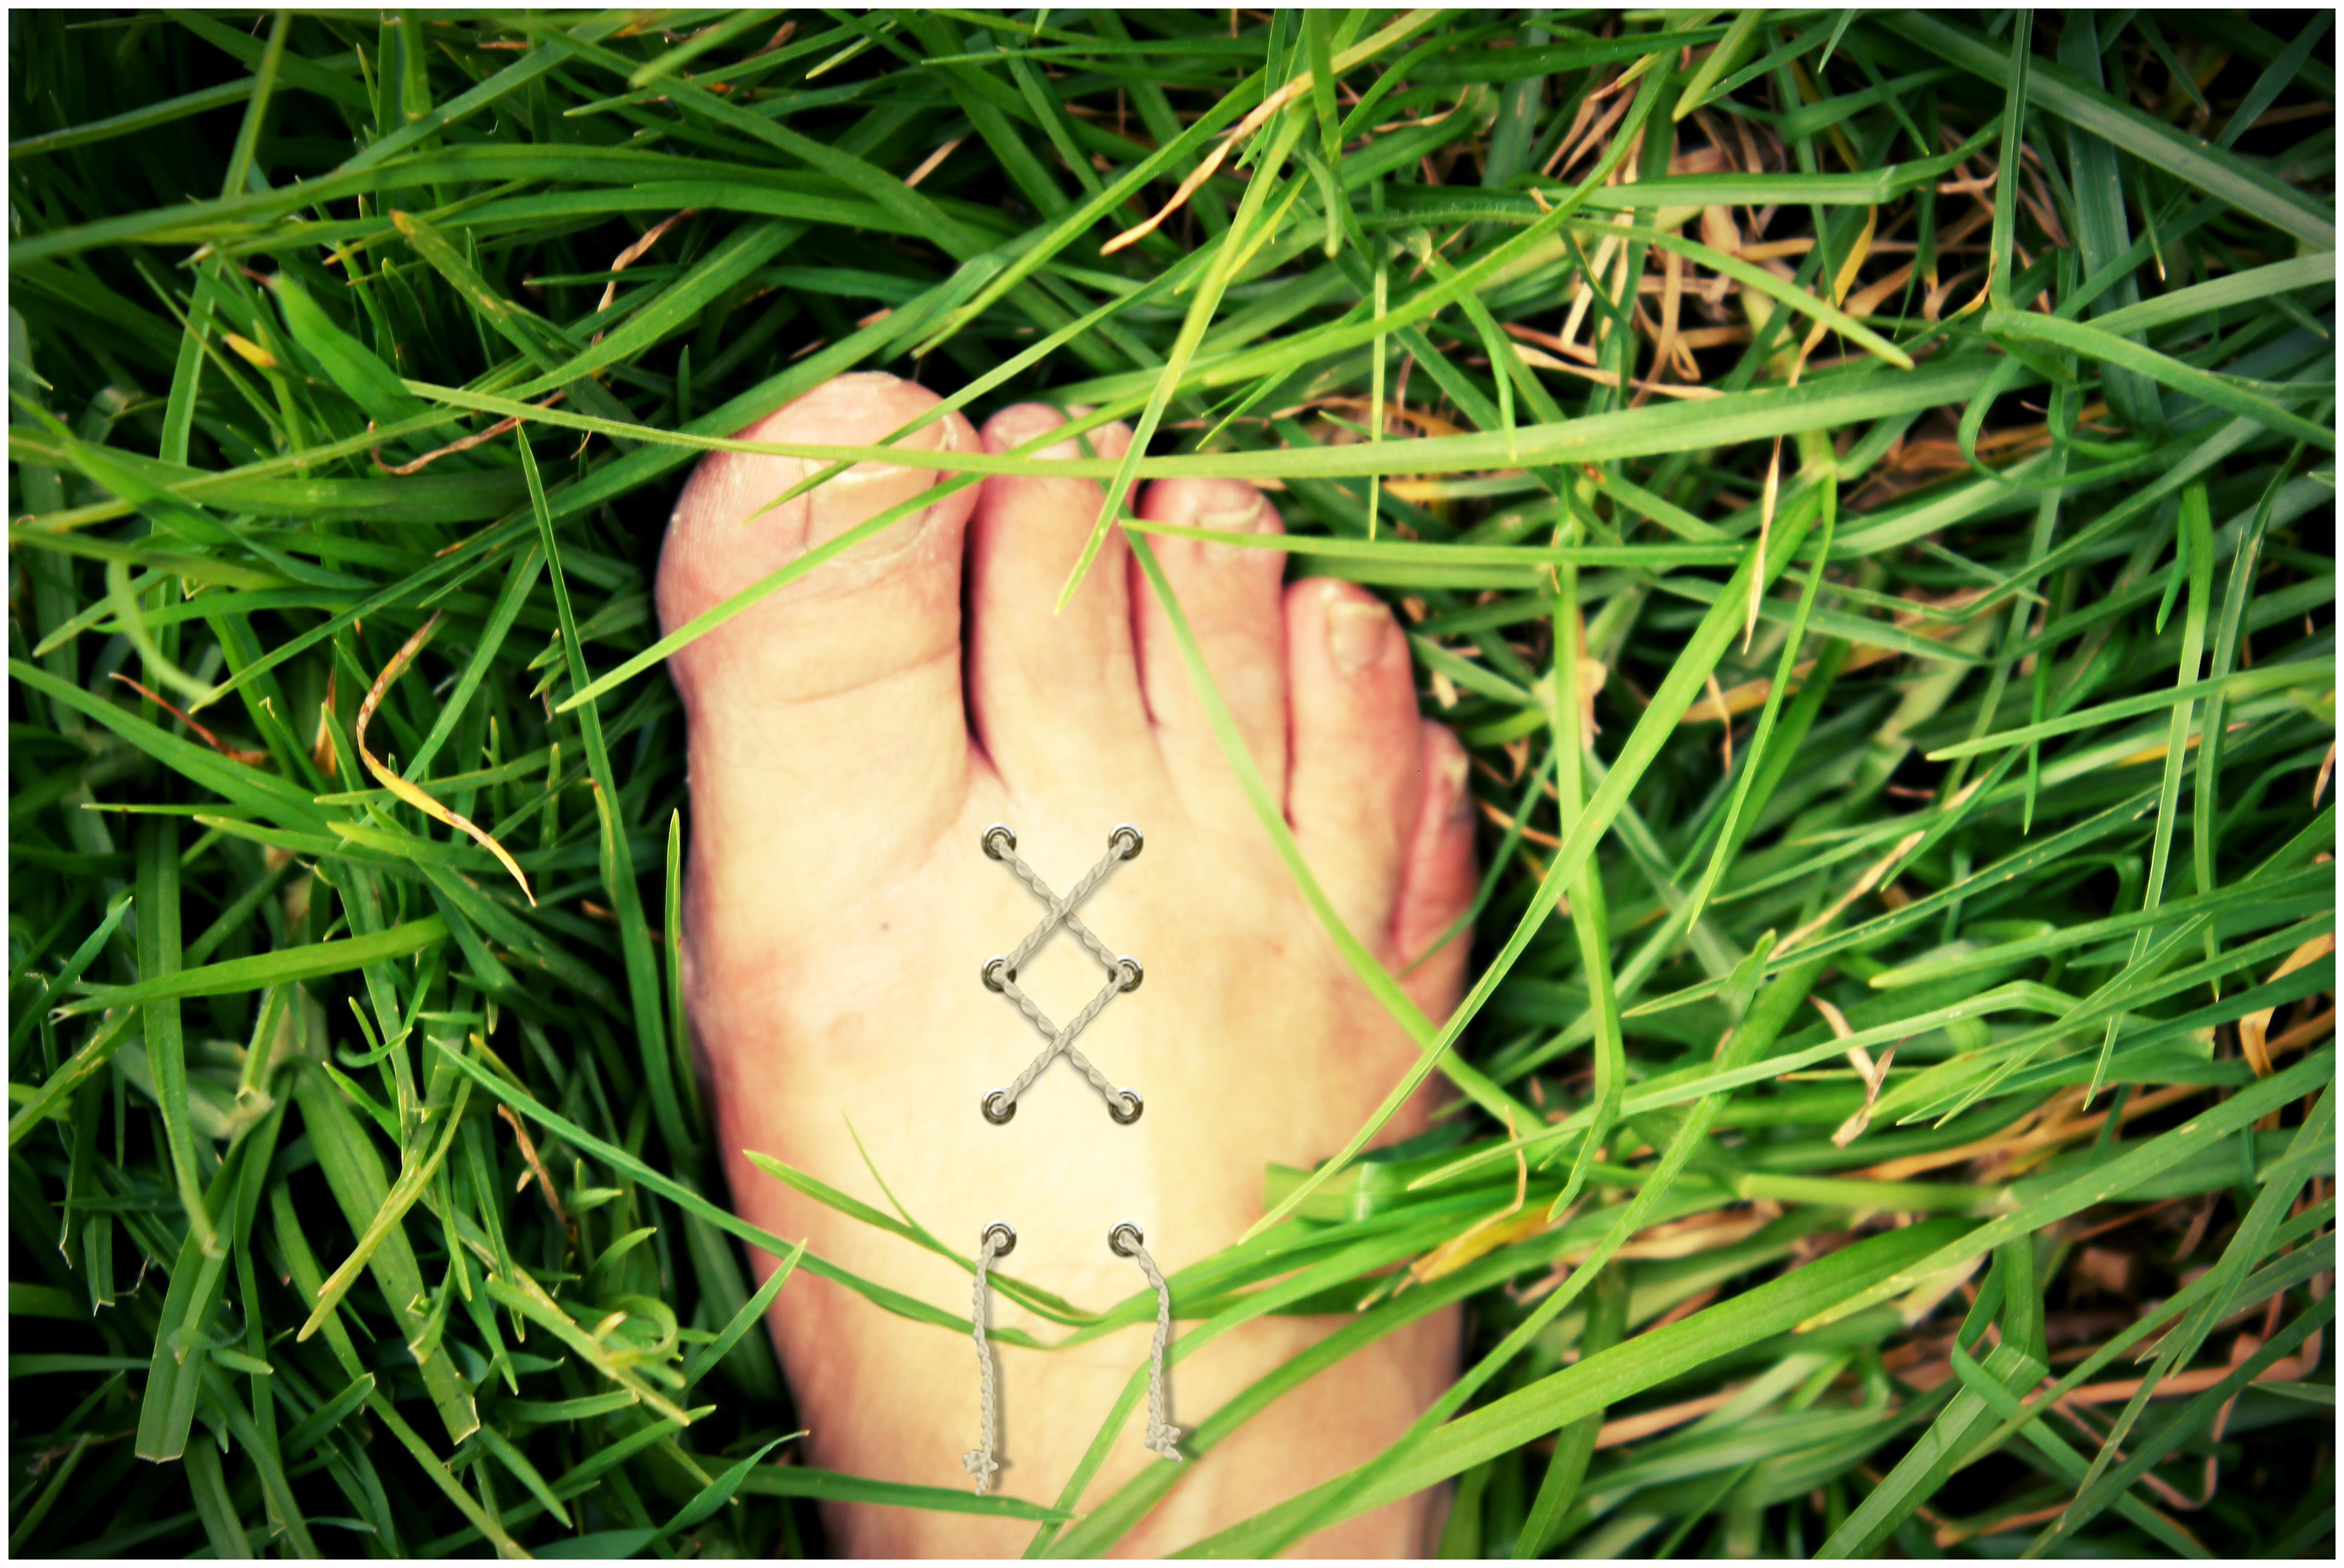
foot, grass, green, finger, hand, leaf, grass family, nail, plant, lawn, smile, thumb